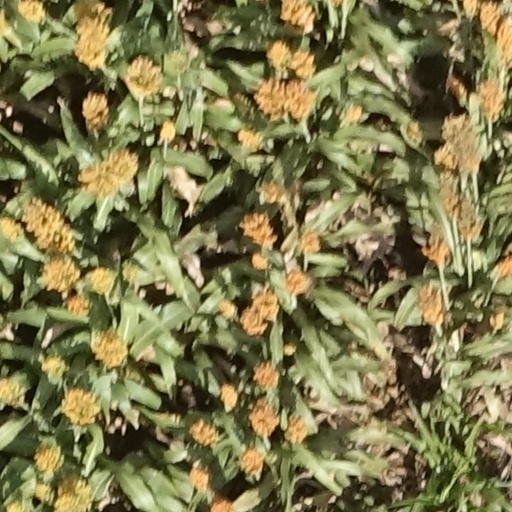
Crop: sorghum